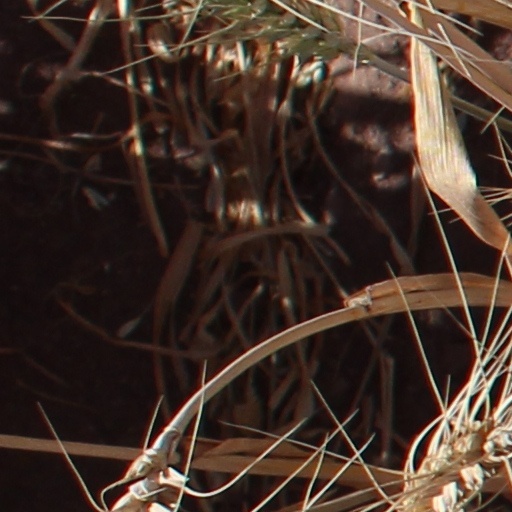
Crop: wheat